Harry Potter and the Chamber of Secrets (film)

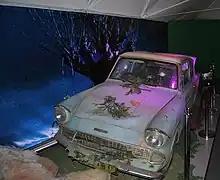
The flying Ford Anglia used in the film.

Production designer Stuart Craig returned for the sequel to design new elements previously not seen in the first film. He designed the Burrow based on Arthur Weasley's interest in Muggles, built vertically out of architectural salvage. Mr. Weasley's flying car was created from a 1962 Ford Anglia 105E. The Chamber of Secrets, measuring over long and wide, was the biggest set created for the saga. Dumbledore's office, which houses the Sorting Hat and the Sword of Gryffindor, was also built for the film.